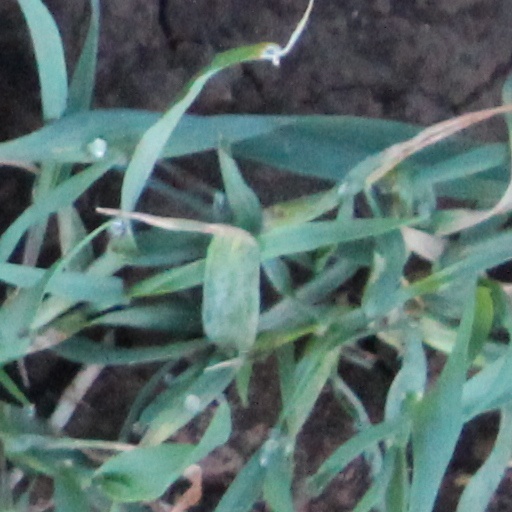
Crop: wheat